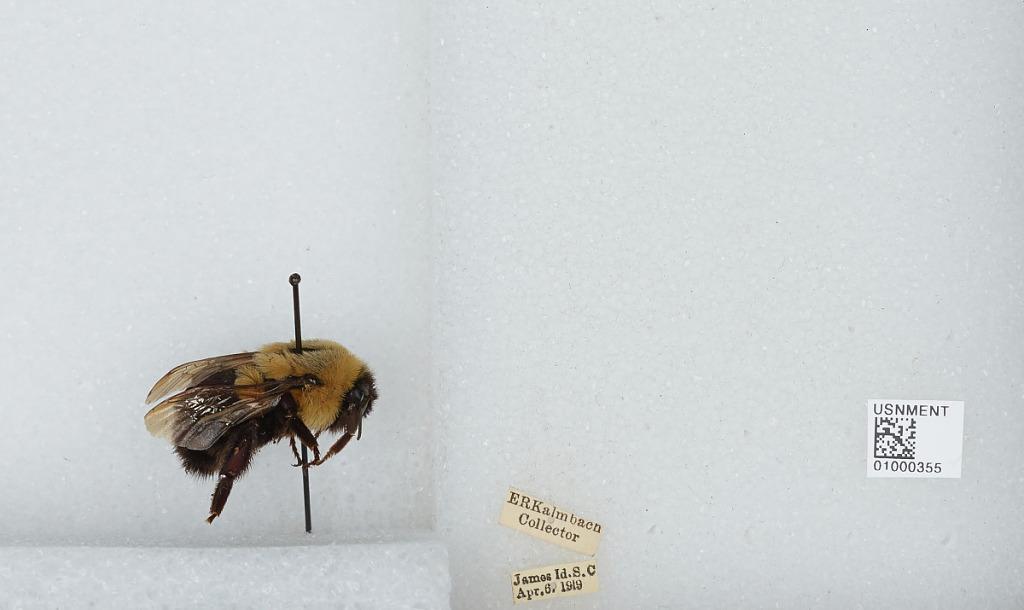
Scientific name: Bombus (Pyrobombus) impatiens Cresson
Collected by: E. Kalmbach
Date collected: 1919-4-6
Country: United States
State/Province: South Carolina
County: Charleston
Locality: James Island
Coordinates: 32.7378, -79.9428